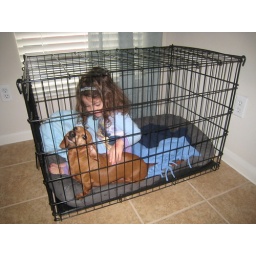
Sophia's in the dog house with Austin